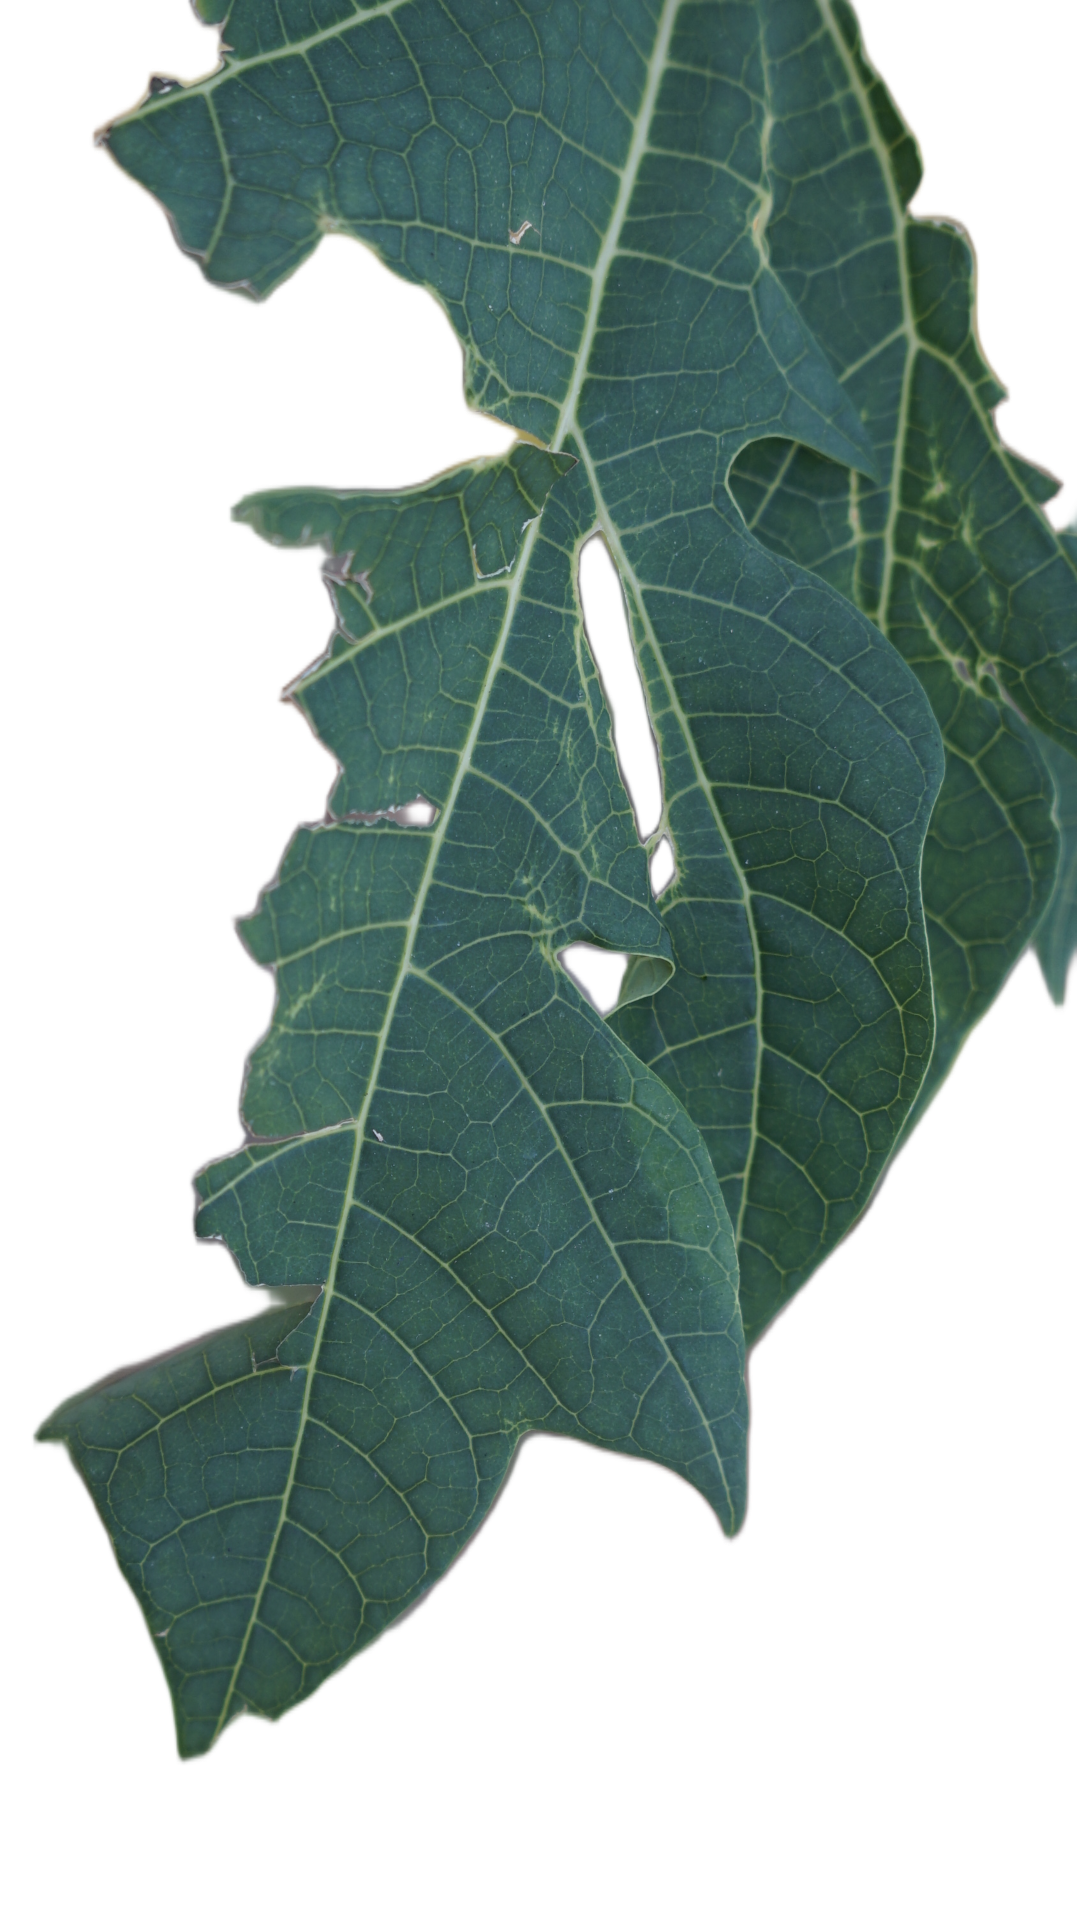
Crop: Papaya
Label: Bacterial_Blight